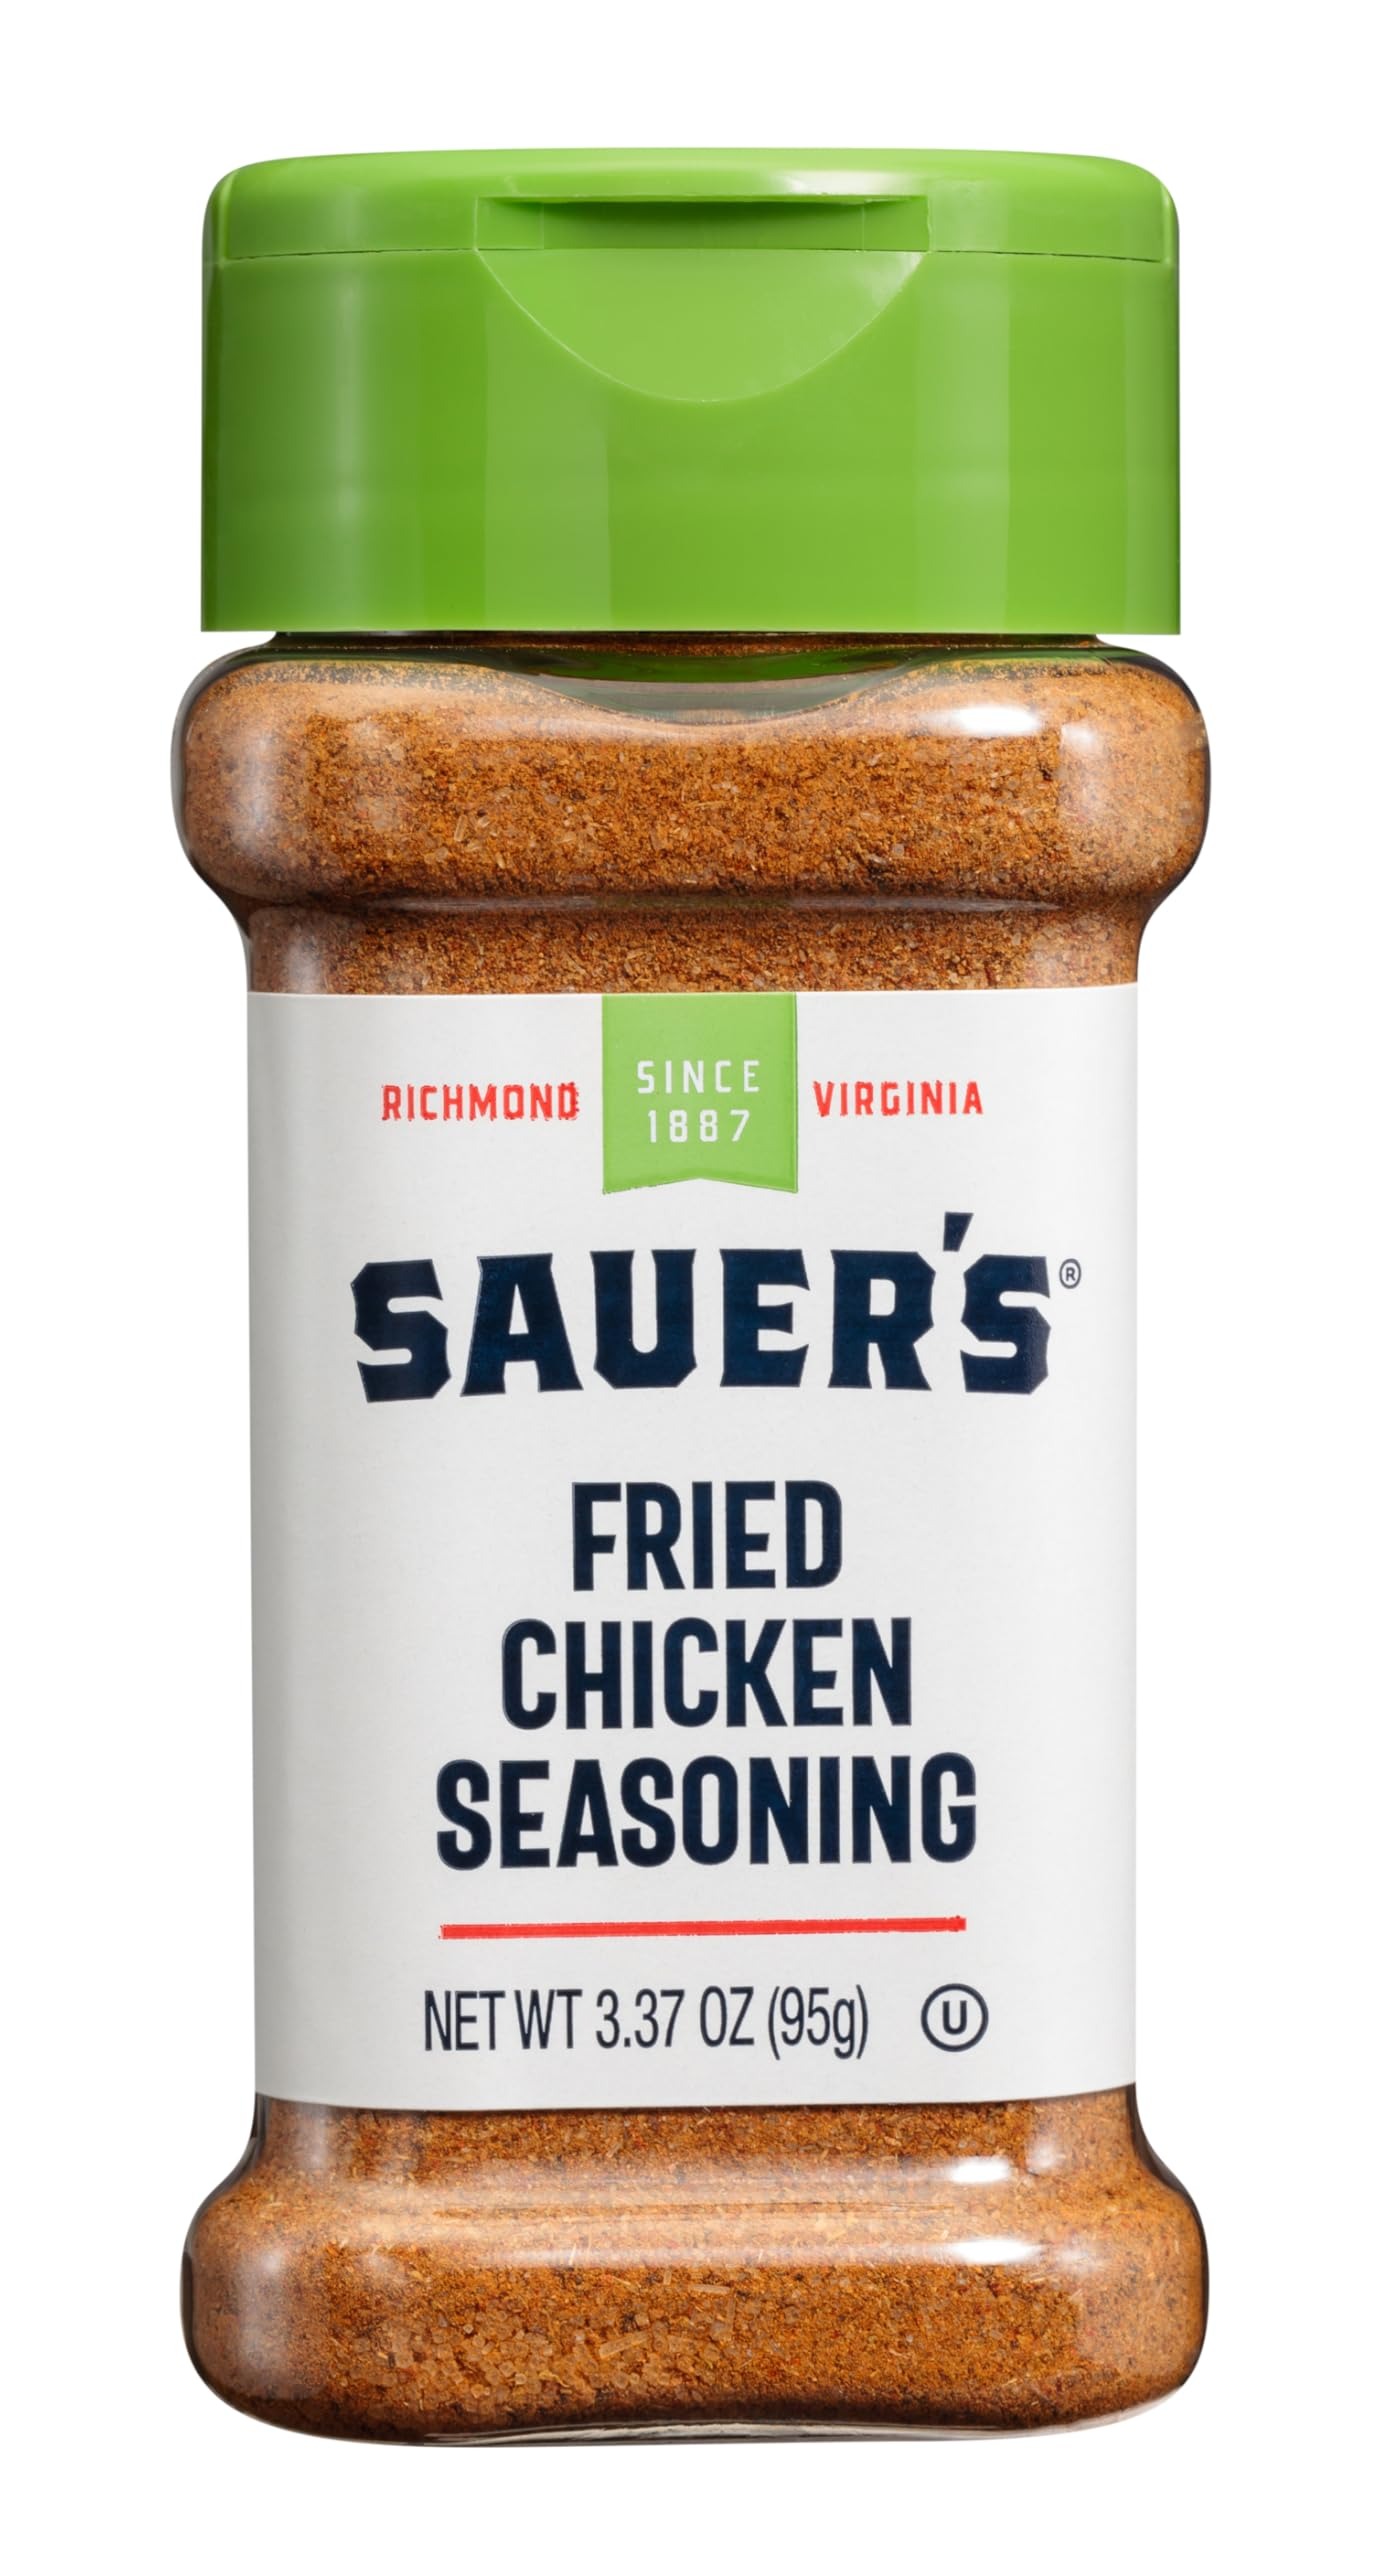
Item Name: Sauer's Fried Chicken Seasoning, 3.37 Ounce (Pack of 1)
Bullet Point 1: A savory blend of black pepper, spices and herbs
Bullet Point 2: Creates a flavorful and perfectly seasoned fried chicken
Bullet Point 3: 3.37 ounces of Sauer's Fried Chicken Seasoning
Bullet Point 4: Kosher
Bullet Point 5: Since 1887 Sauer’s was the first company to make pure flavoring extracts available to home cooks in grocery stores and by 1927 Sauer’s grew to be the largest producer of extract and spices in the nation.
Value: 3.37
Unit: Ounce

Price: 5.36